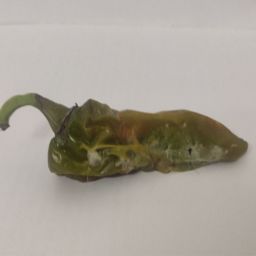
Crop: New Mexico Green Chile
Quality: Damaged